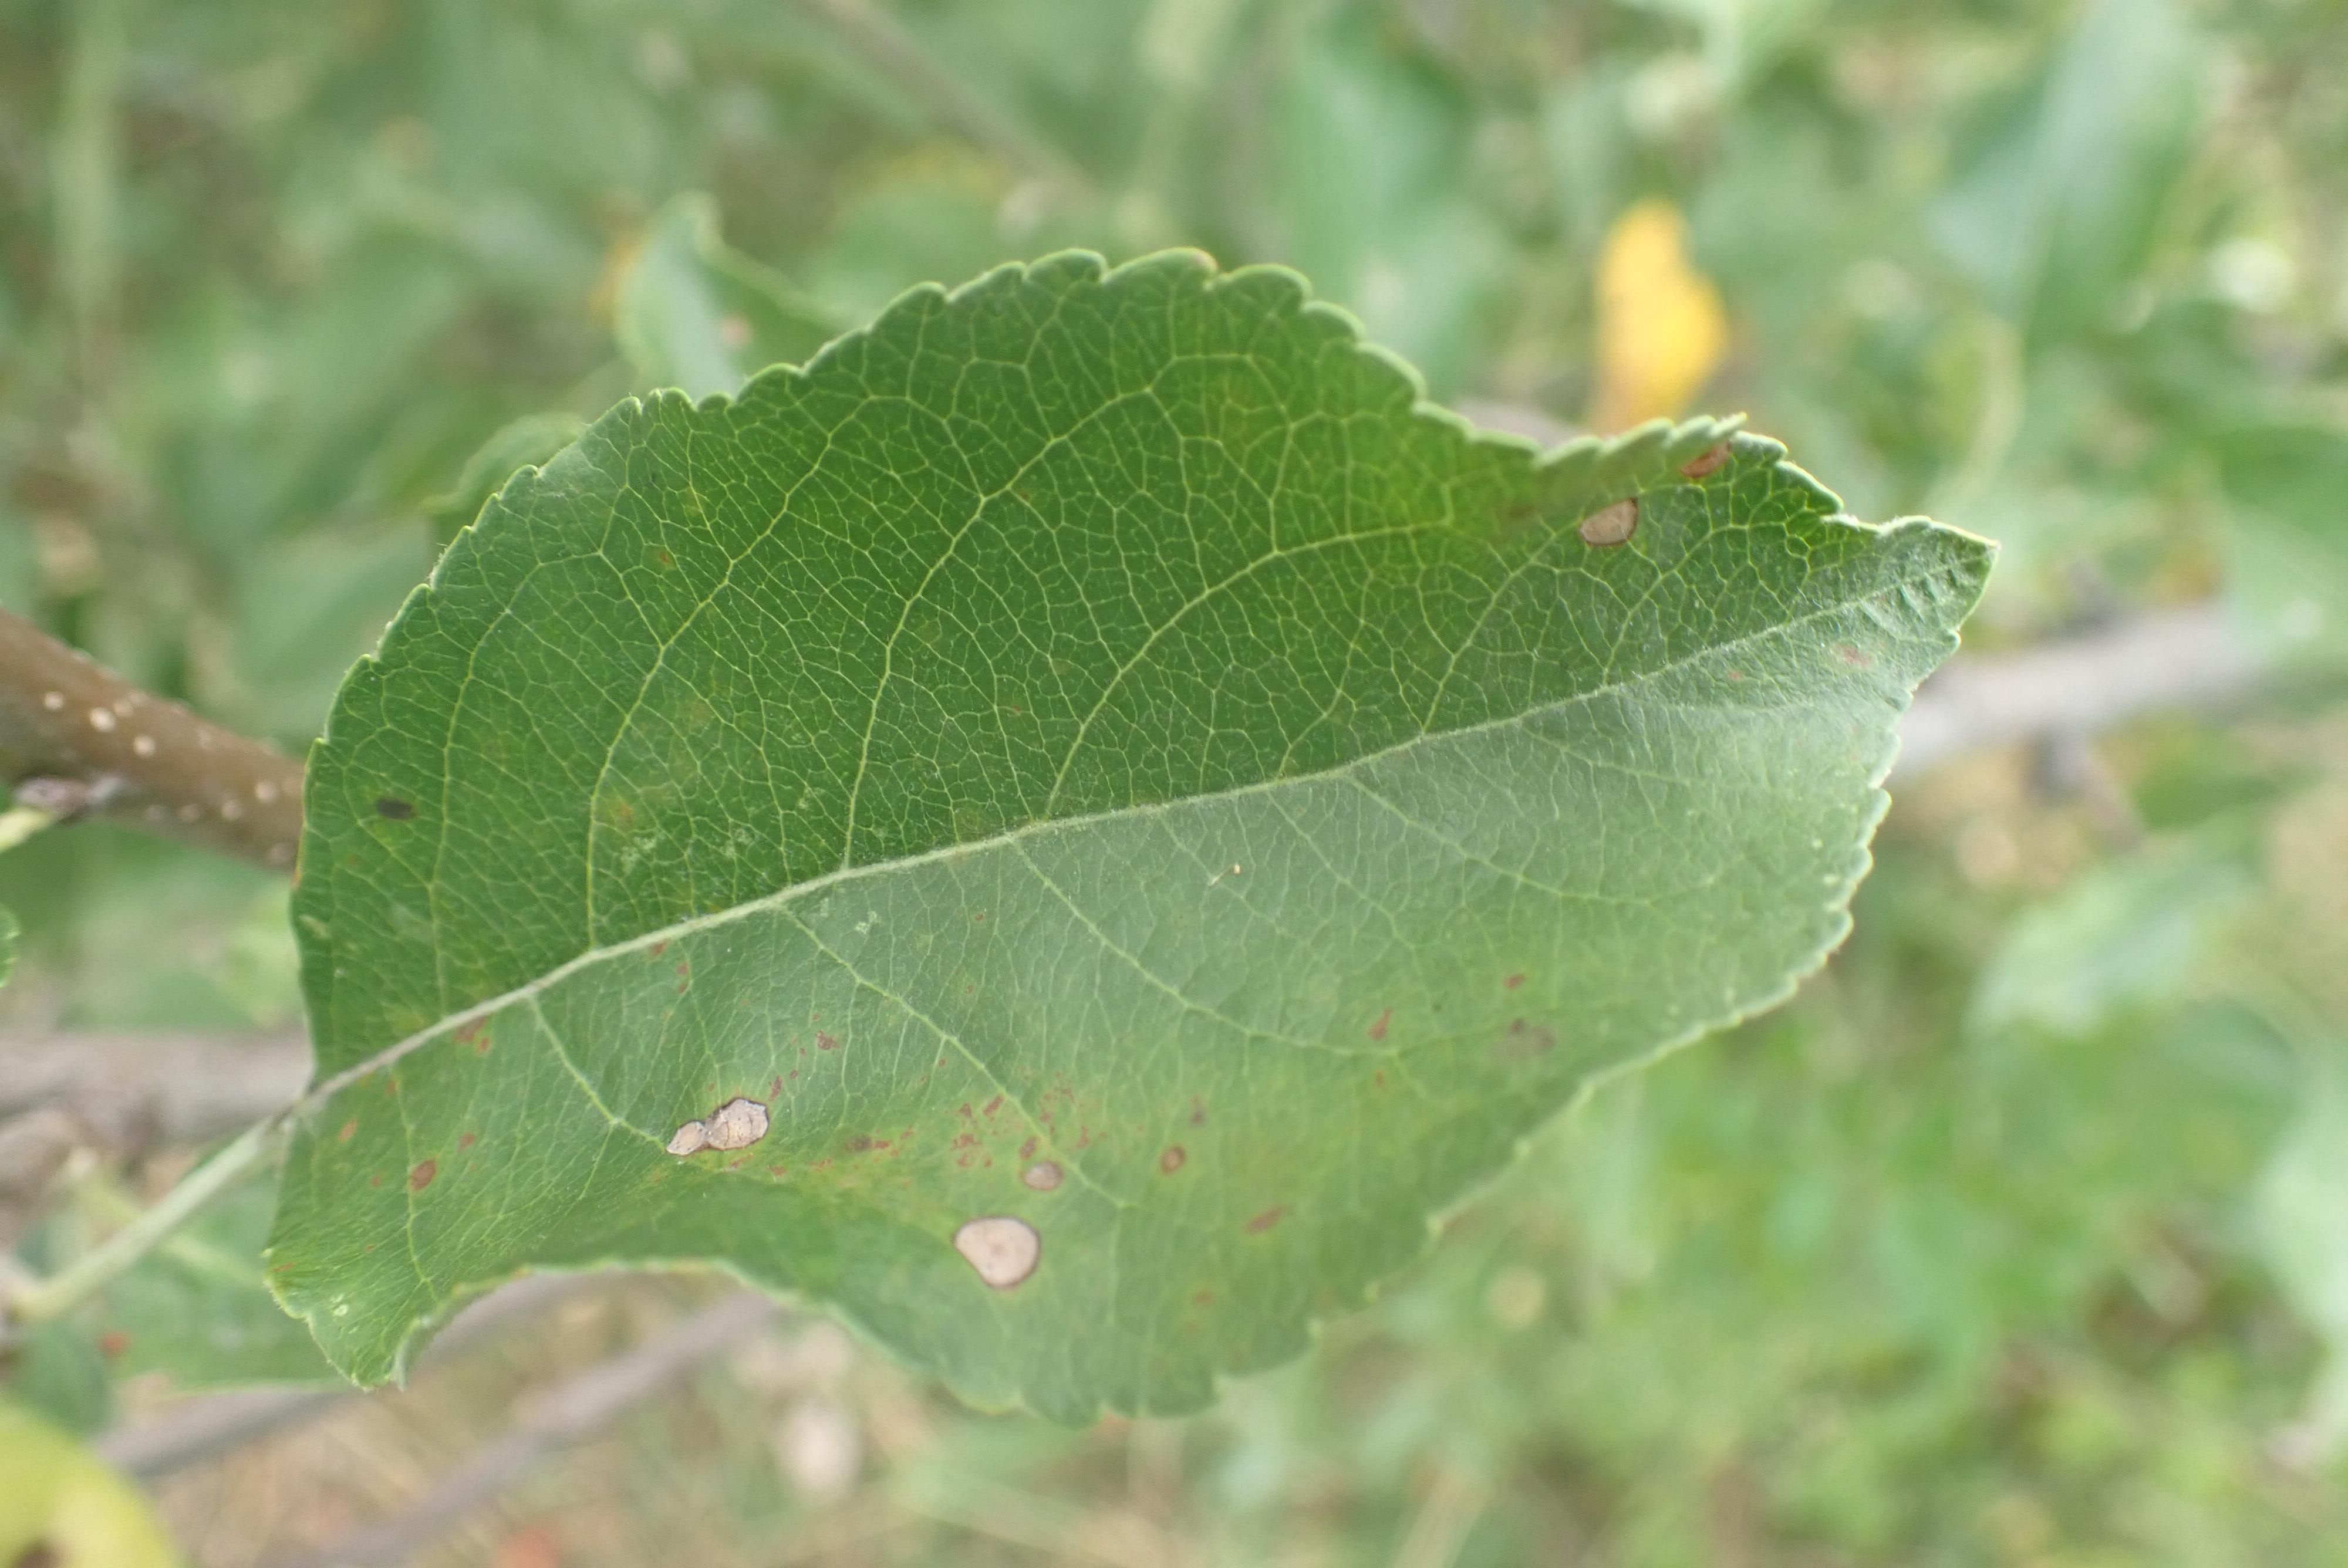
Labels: frog_eye_leaf_spot, complex